Hocking Hills State Park

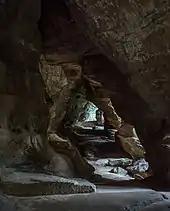
View inside Rock House.

As noted, Hocking Hills State Park is embedded within the Hocking State Forest. Crane Hollow Nature Preserve, a private preserve, fills in a large part of the non-public area. On the south side, Camp Oti-Okwa, owned by Big Brothers-Big Sisters, is also a sizeable protected area. There are three state nature preserves within the Forest, but only Conkles Hollow State Nature Preserve is open to the public. Also nearby are Clear Creek Metro Park, Lake Logan State Park, and Rockbridge State Nature Preserve.